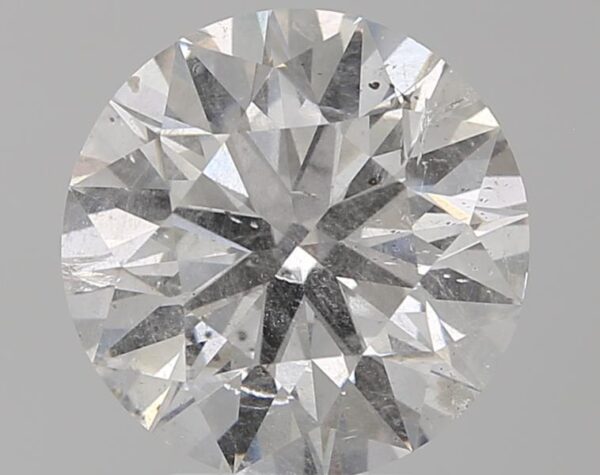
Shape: round
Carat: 3.3
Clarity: I2
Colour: F
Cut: VG
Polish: EX
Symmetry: VG
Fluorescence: M
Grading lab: NONCERT
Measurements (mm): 9.577 x 9.65 x 5.86